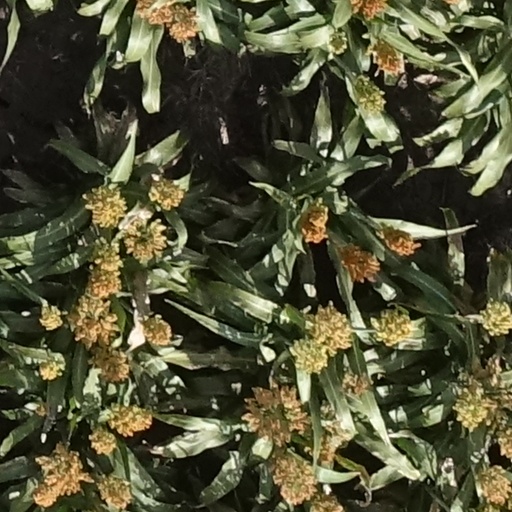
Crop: sorghum